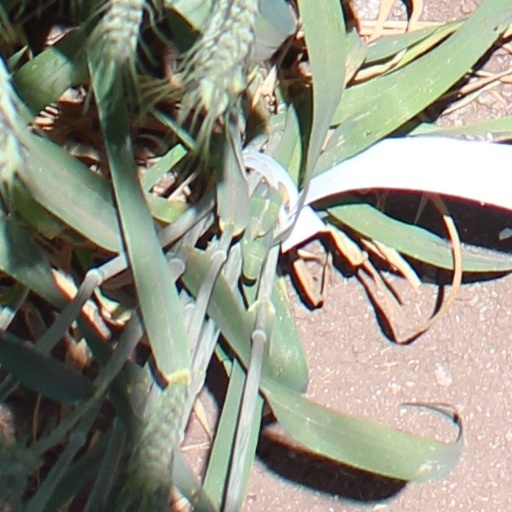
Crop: wheat